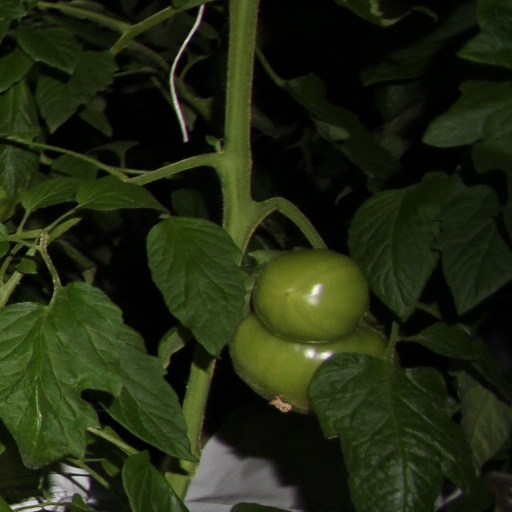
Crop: tomato